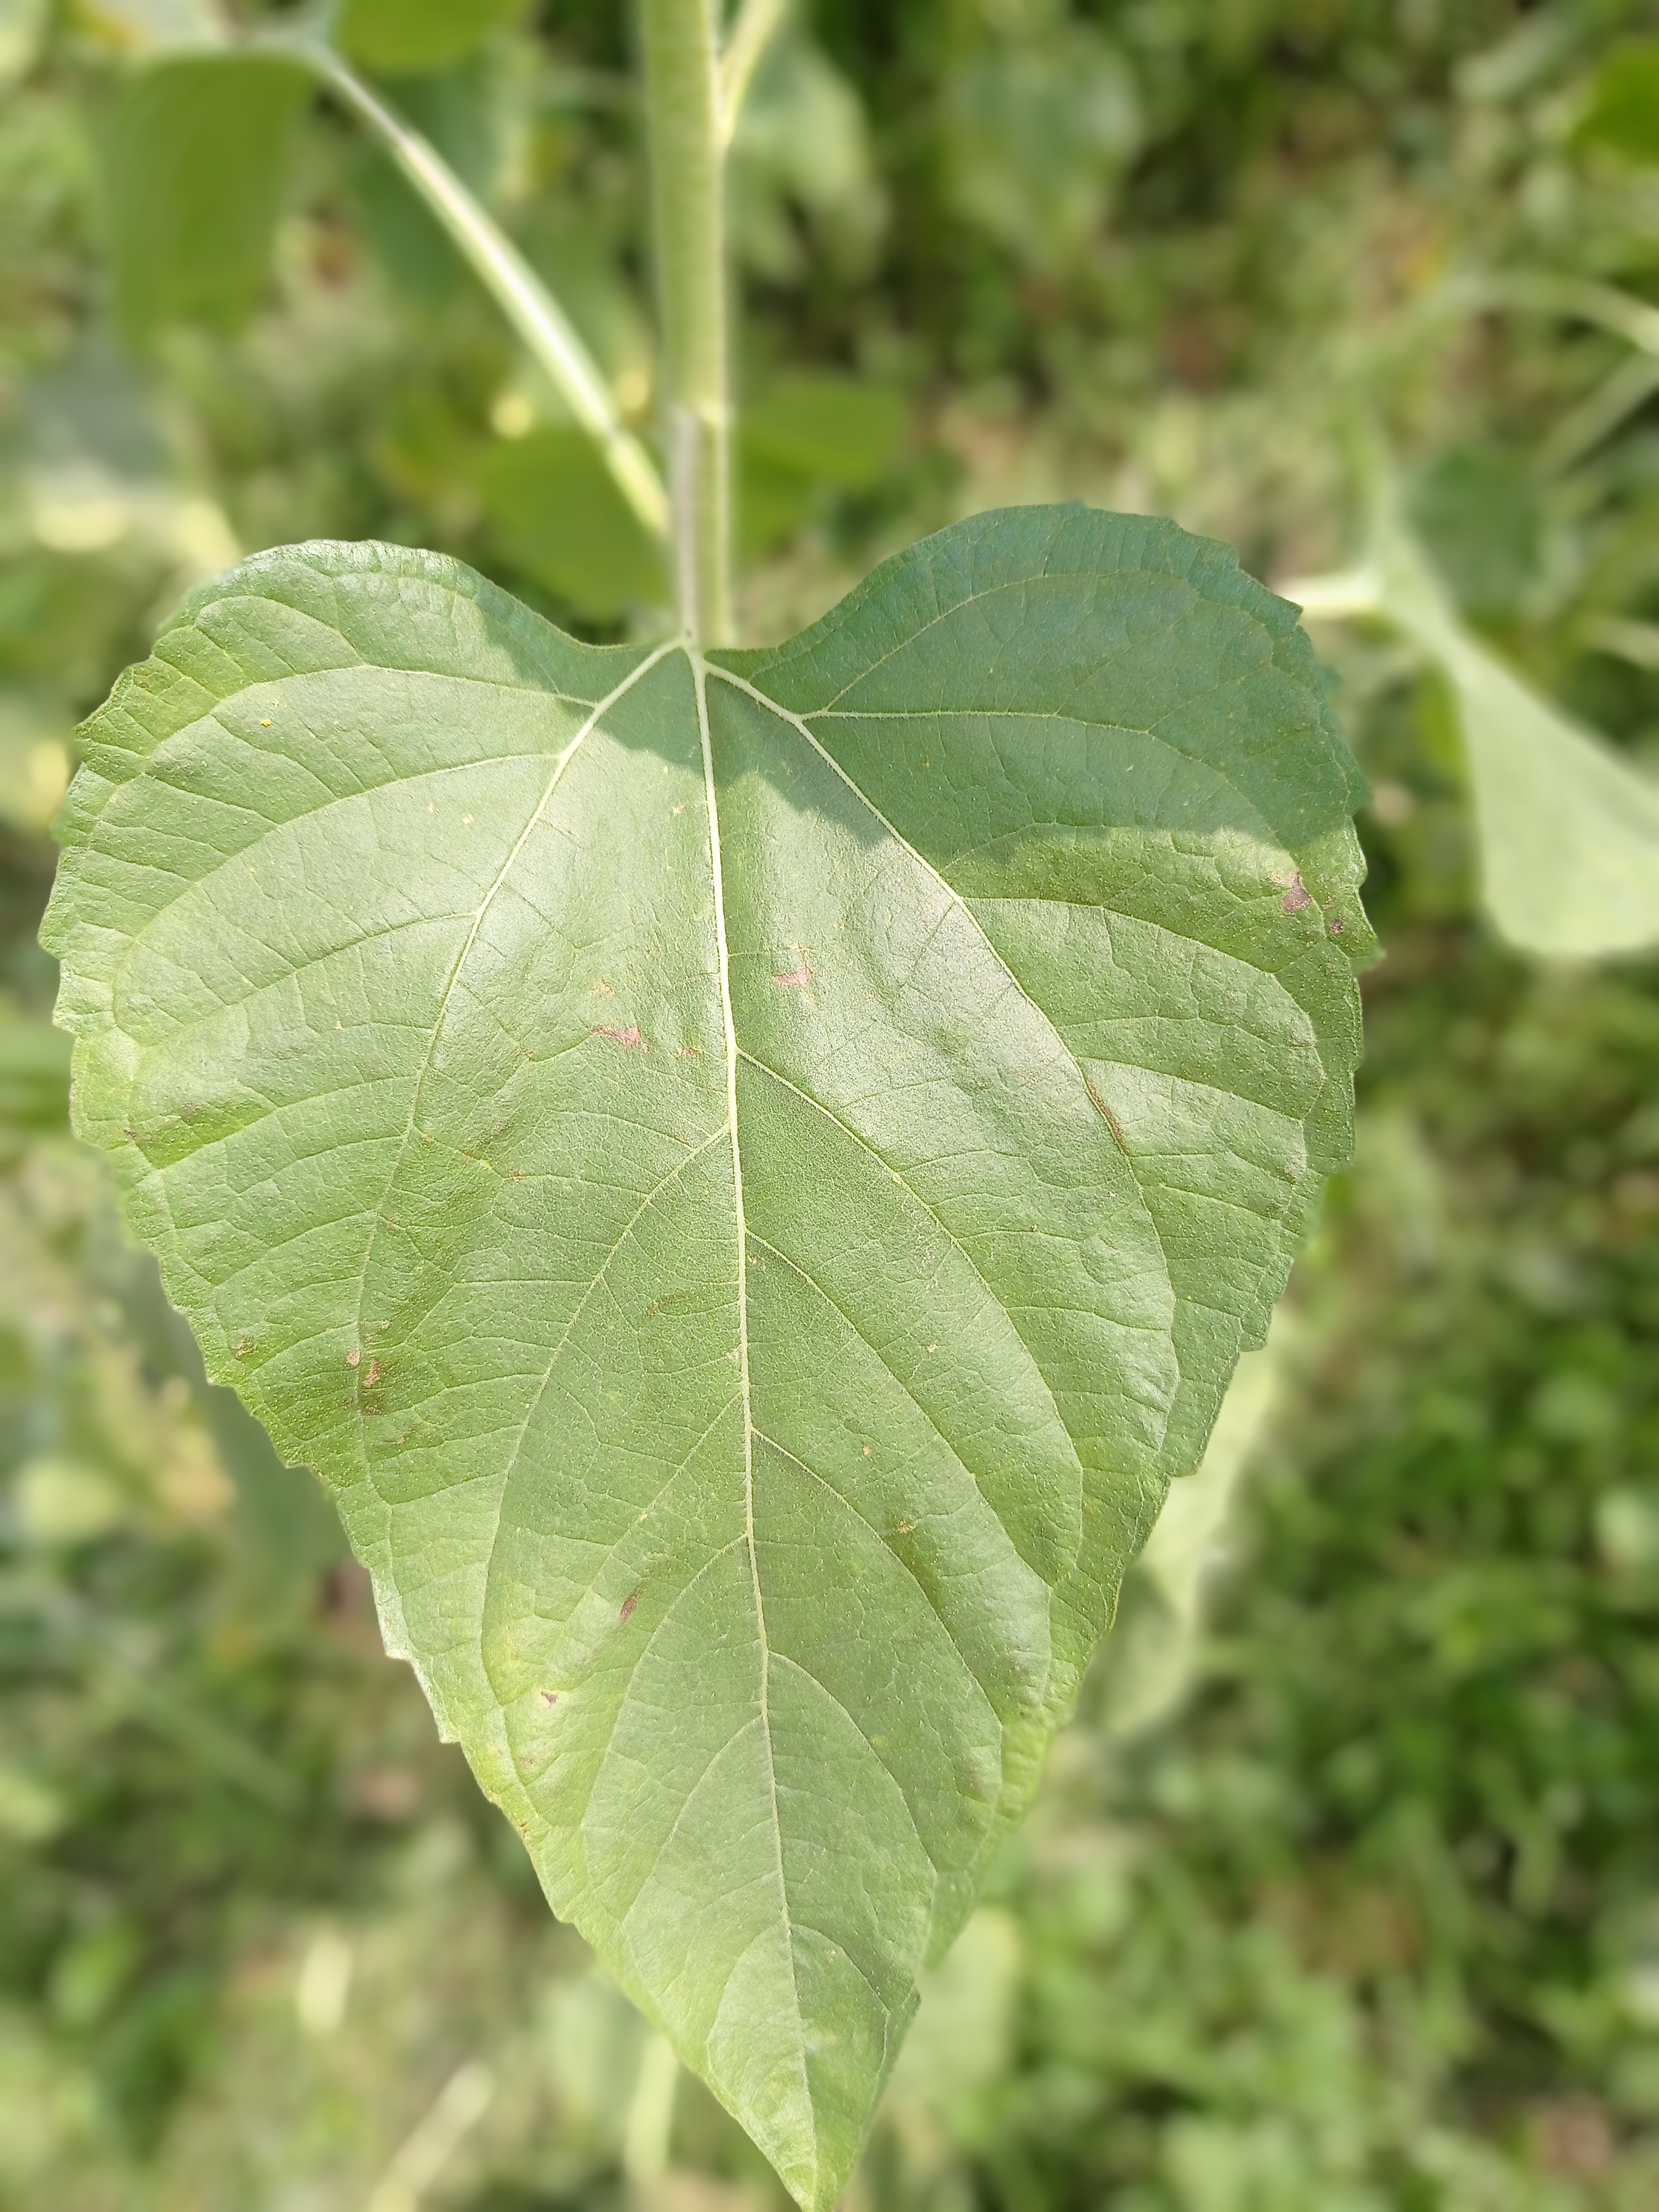
Label: Fresh_leaf